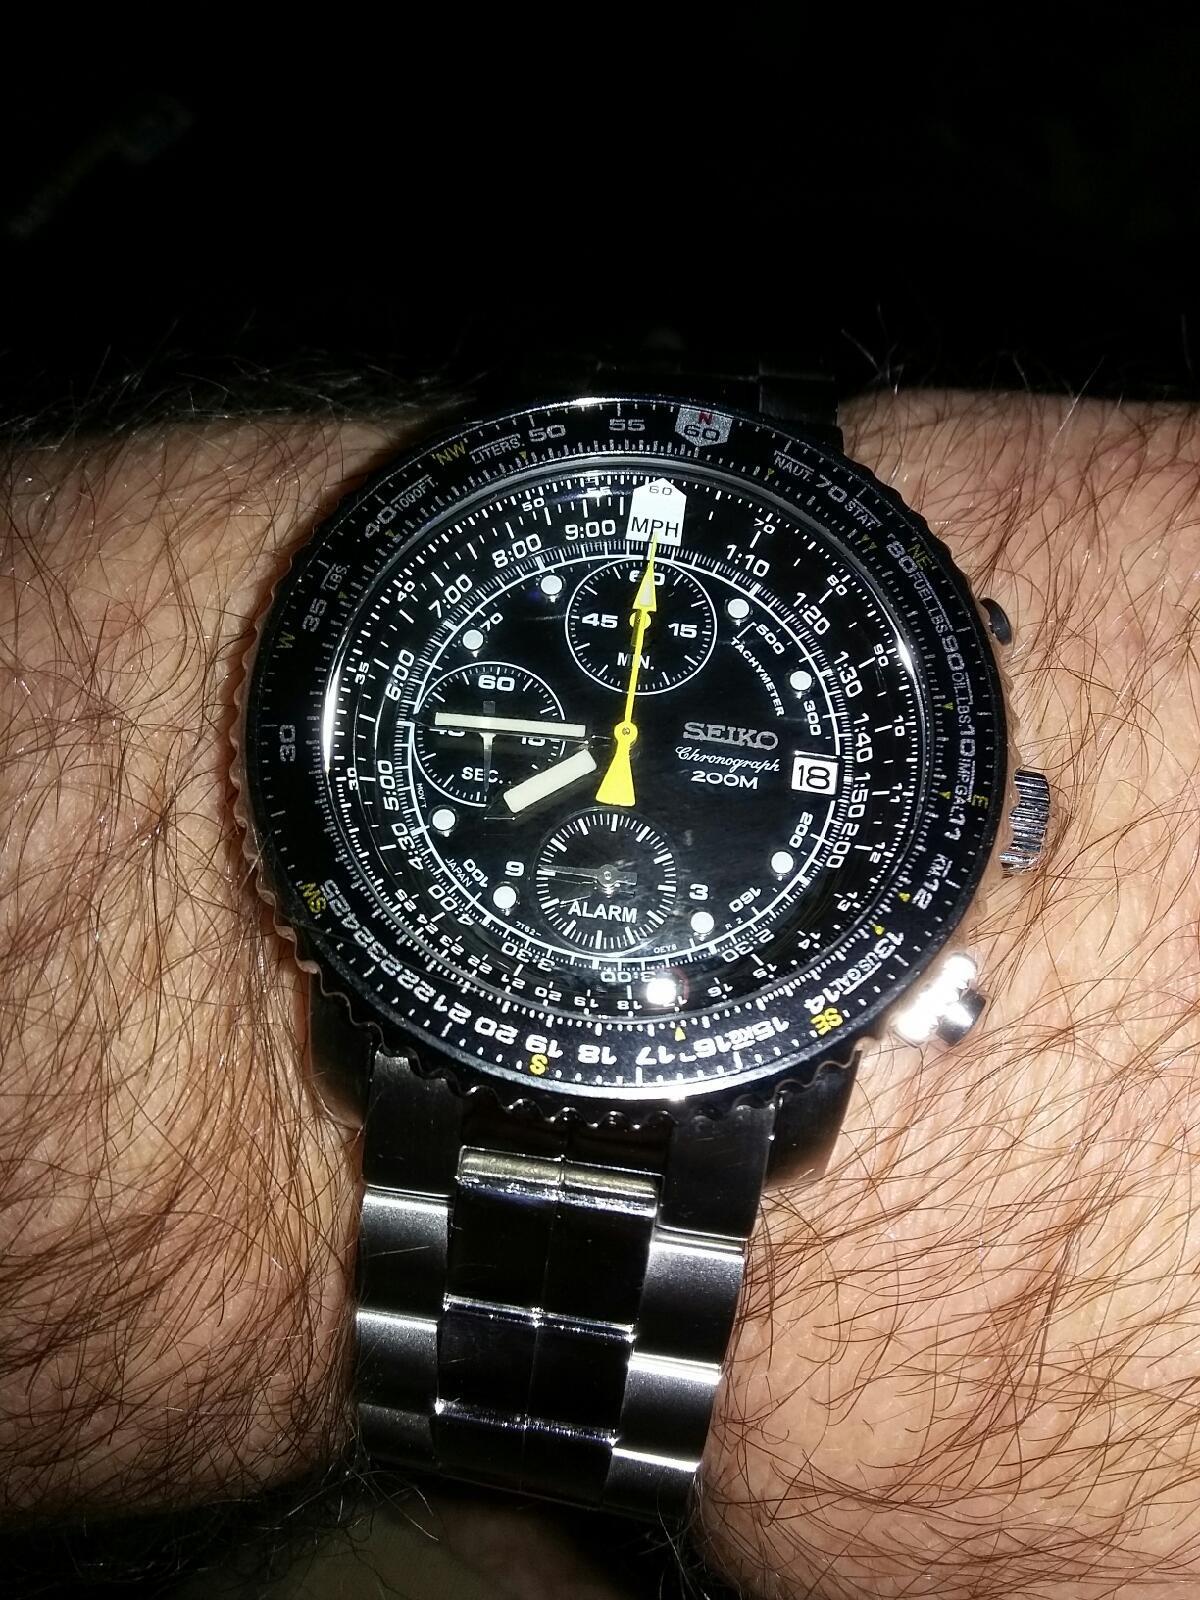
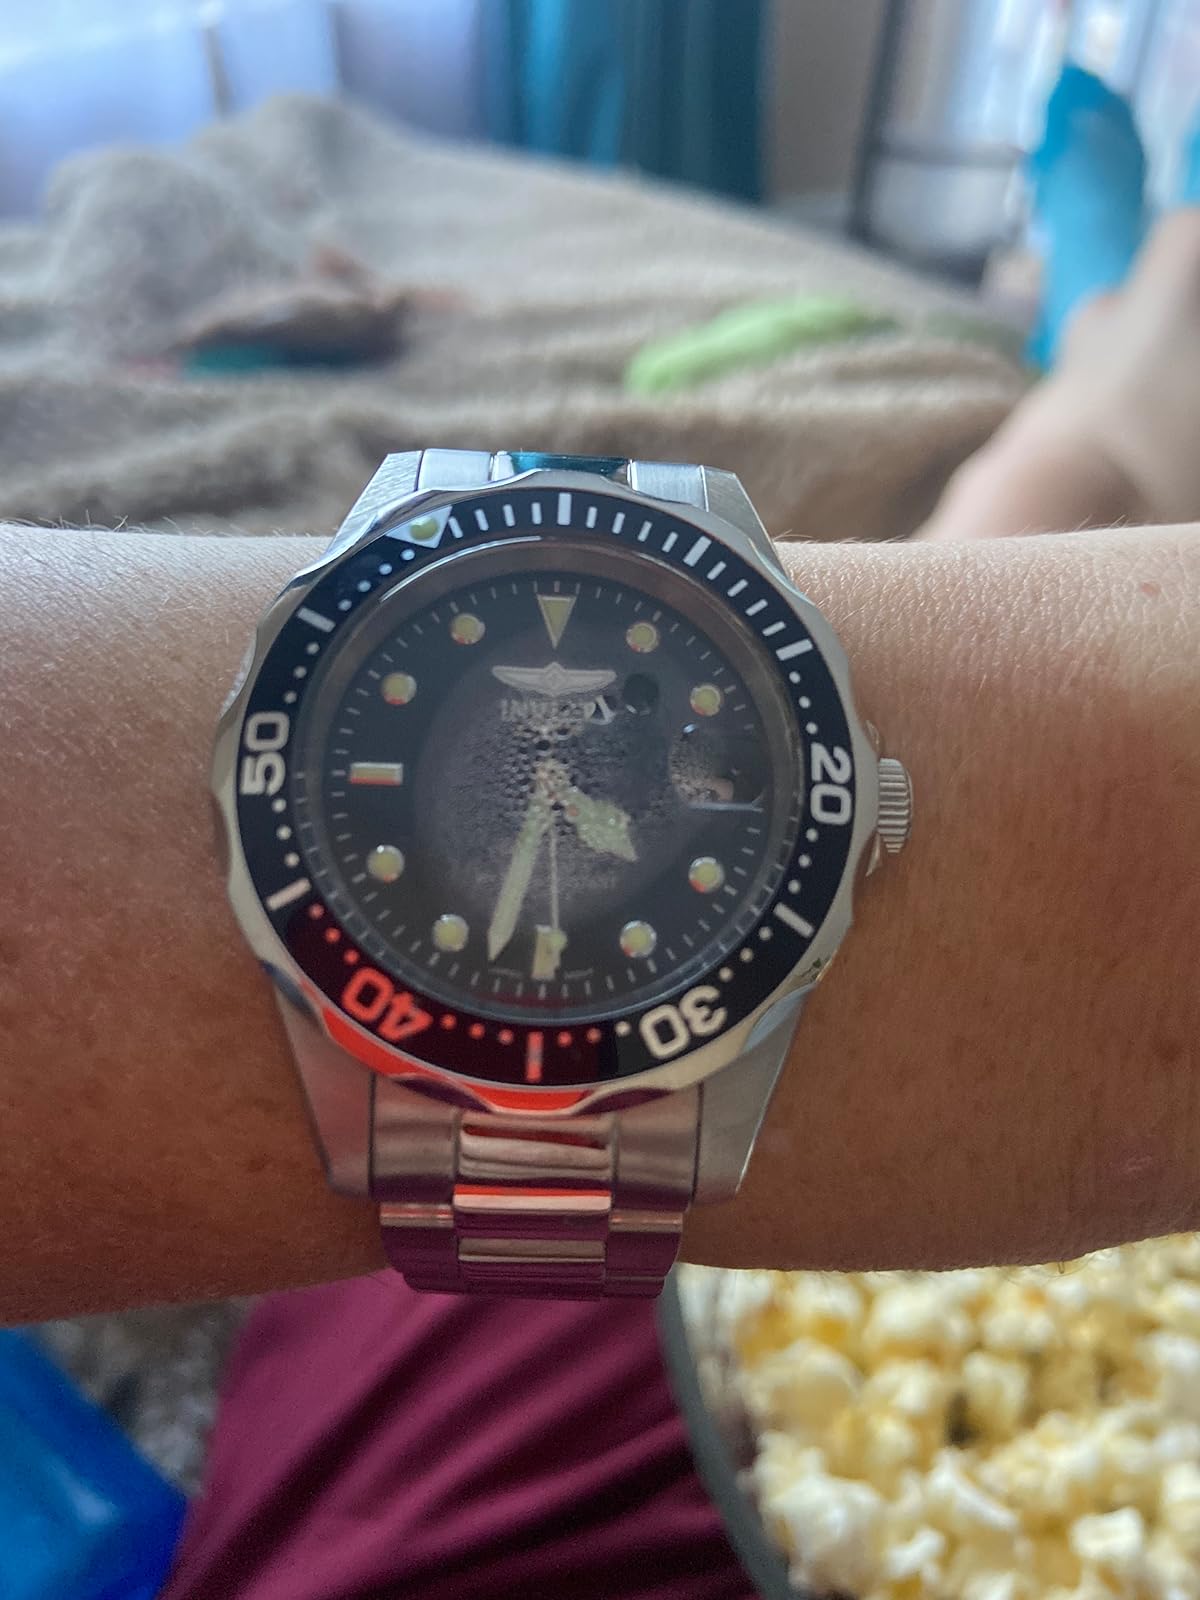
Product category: accessories_watch
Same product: no